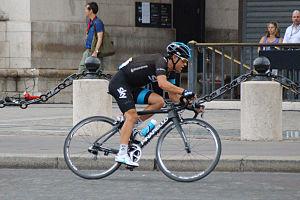
21è étape du Tour de France 2014, Evry-Paris Champs Elysées, photo prise à Paris au pied de l'Arc de Triomphe.
Richie Porte est un coureur cycliste australien, membre de l'équipe Trek-Segafredo. Spécialiste des courses par étapes, il a remporté Paris-Nice en 2013 et 2015, le Tour de Catalogne en 2015, le Tour Down Under en 2017 et 2020, le Tour de Romandie 2017 et le Tour de Suisse 2018.